Gijón Railway Museum

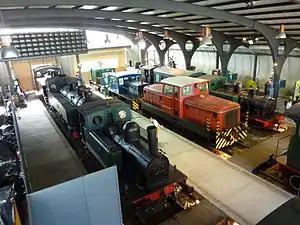
An overview of part of the museum.

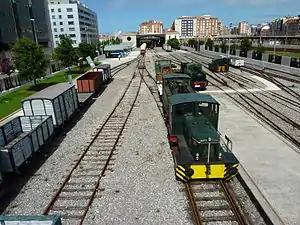
Outdoor tracks overview.

The museum is located at the old North Train Station of Gijón, very near Poniente Beach. It occupies more than 14,000 m and includes the original station, built in 1874, two new buildings and railway tracks.